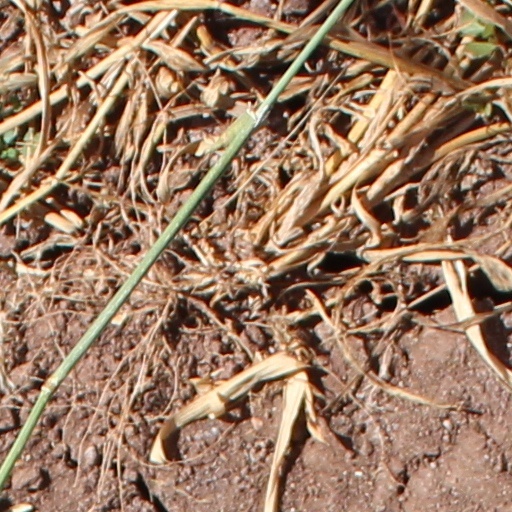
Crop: wheat